Tyrlaching

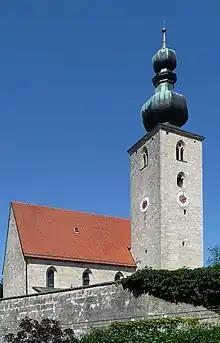
Parish church of St John the Baptist

The settlement of "Deolekingas" in the German stem duchy of Bavaria was first mentioned about 790 AD, then a possession of St Peter's Abbey, Salzburg. Temporarily the seat of a local "Amt" administration of the episcopal lands, it became part of the immediate Prince-Archbishopric of Salzburg in the late 13th century.